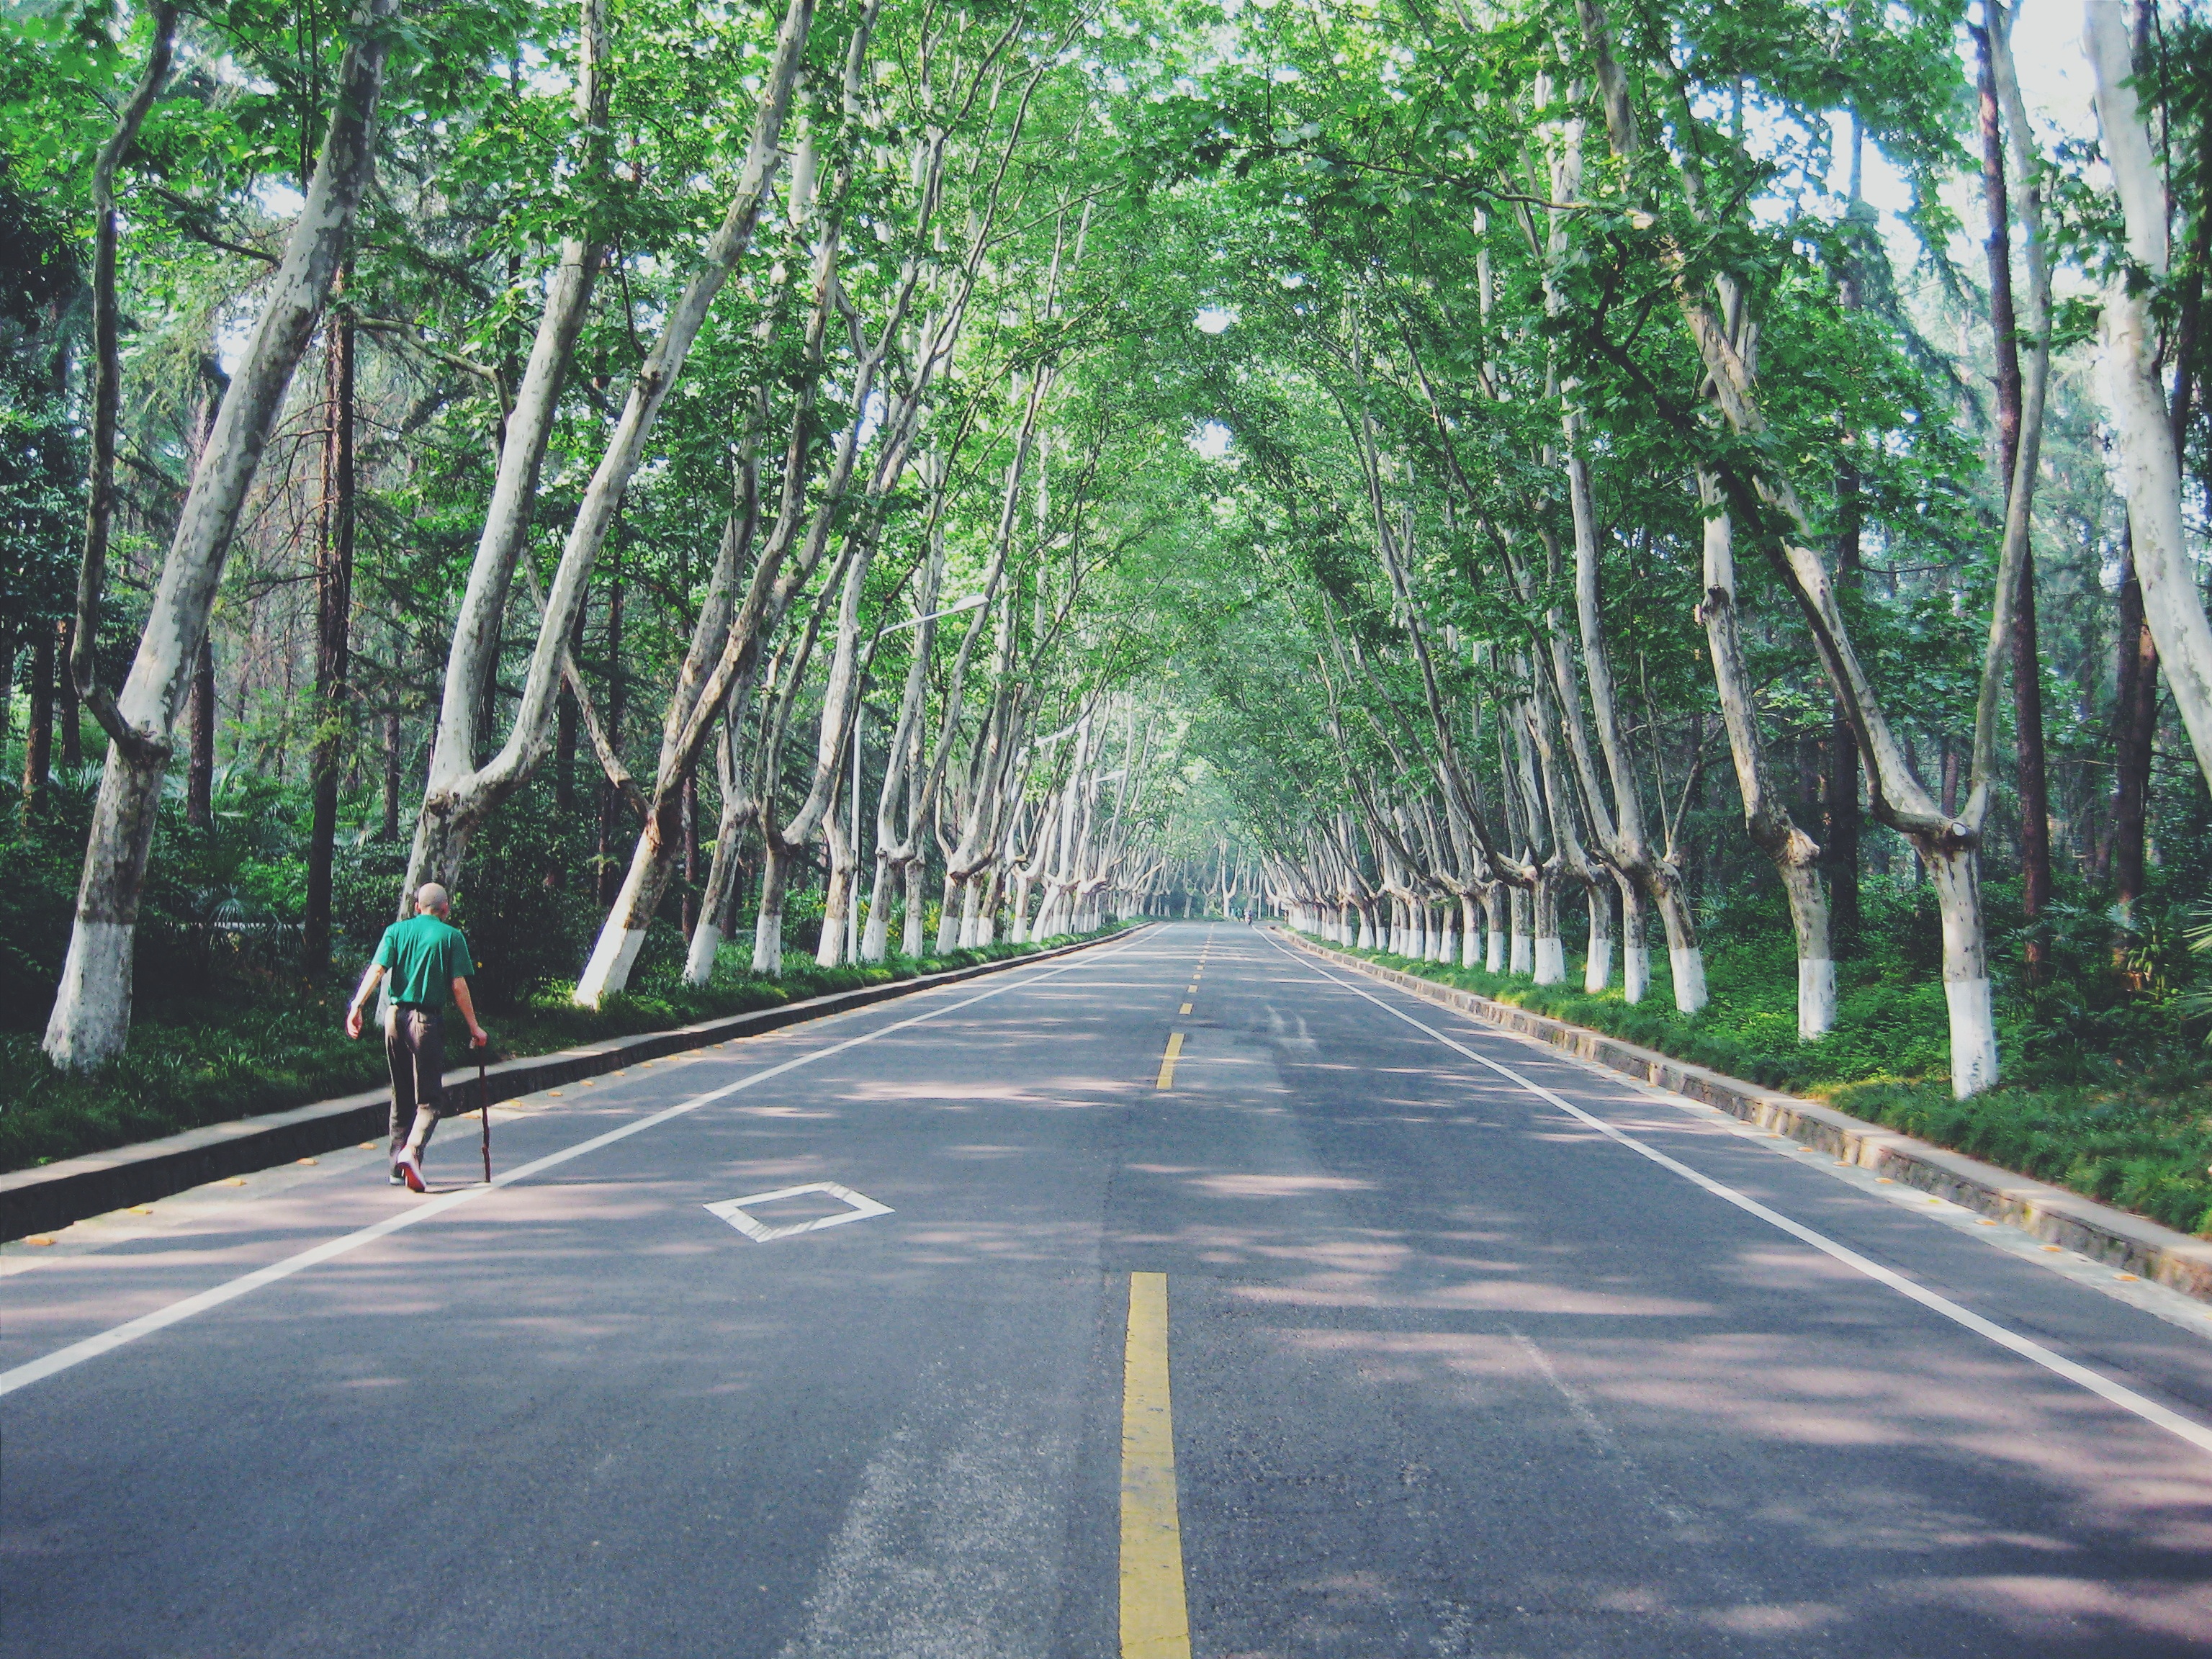
man, tree, nature, forest, walking, person, road, trail, highway, asphalt, lane, trees, infrastructure, road surface, nonbuilding structure, elderly man